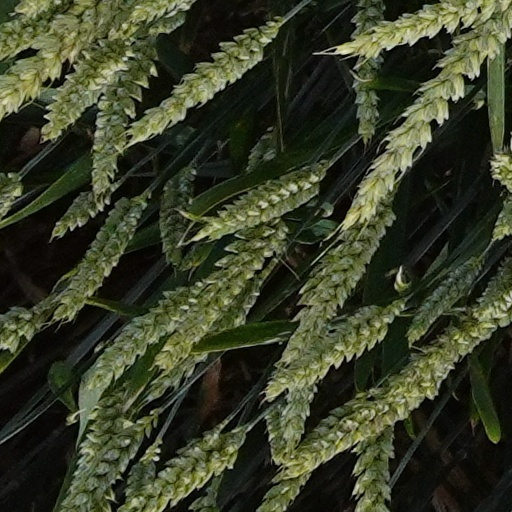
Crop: wheat